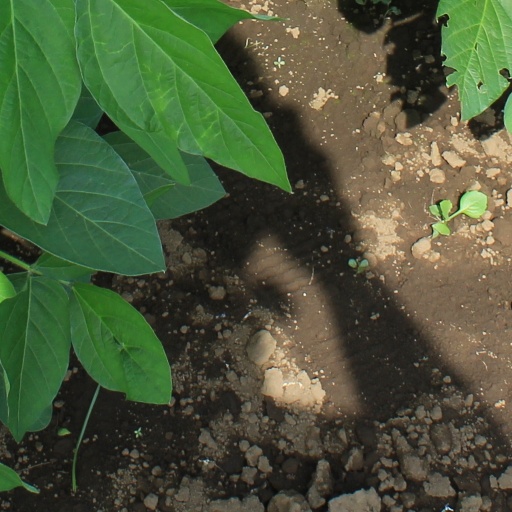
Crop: soybean